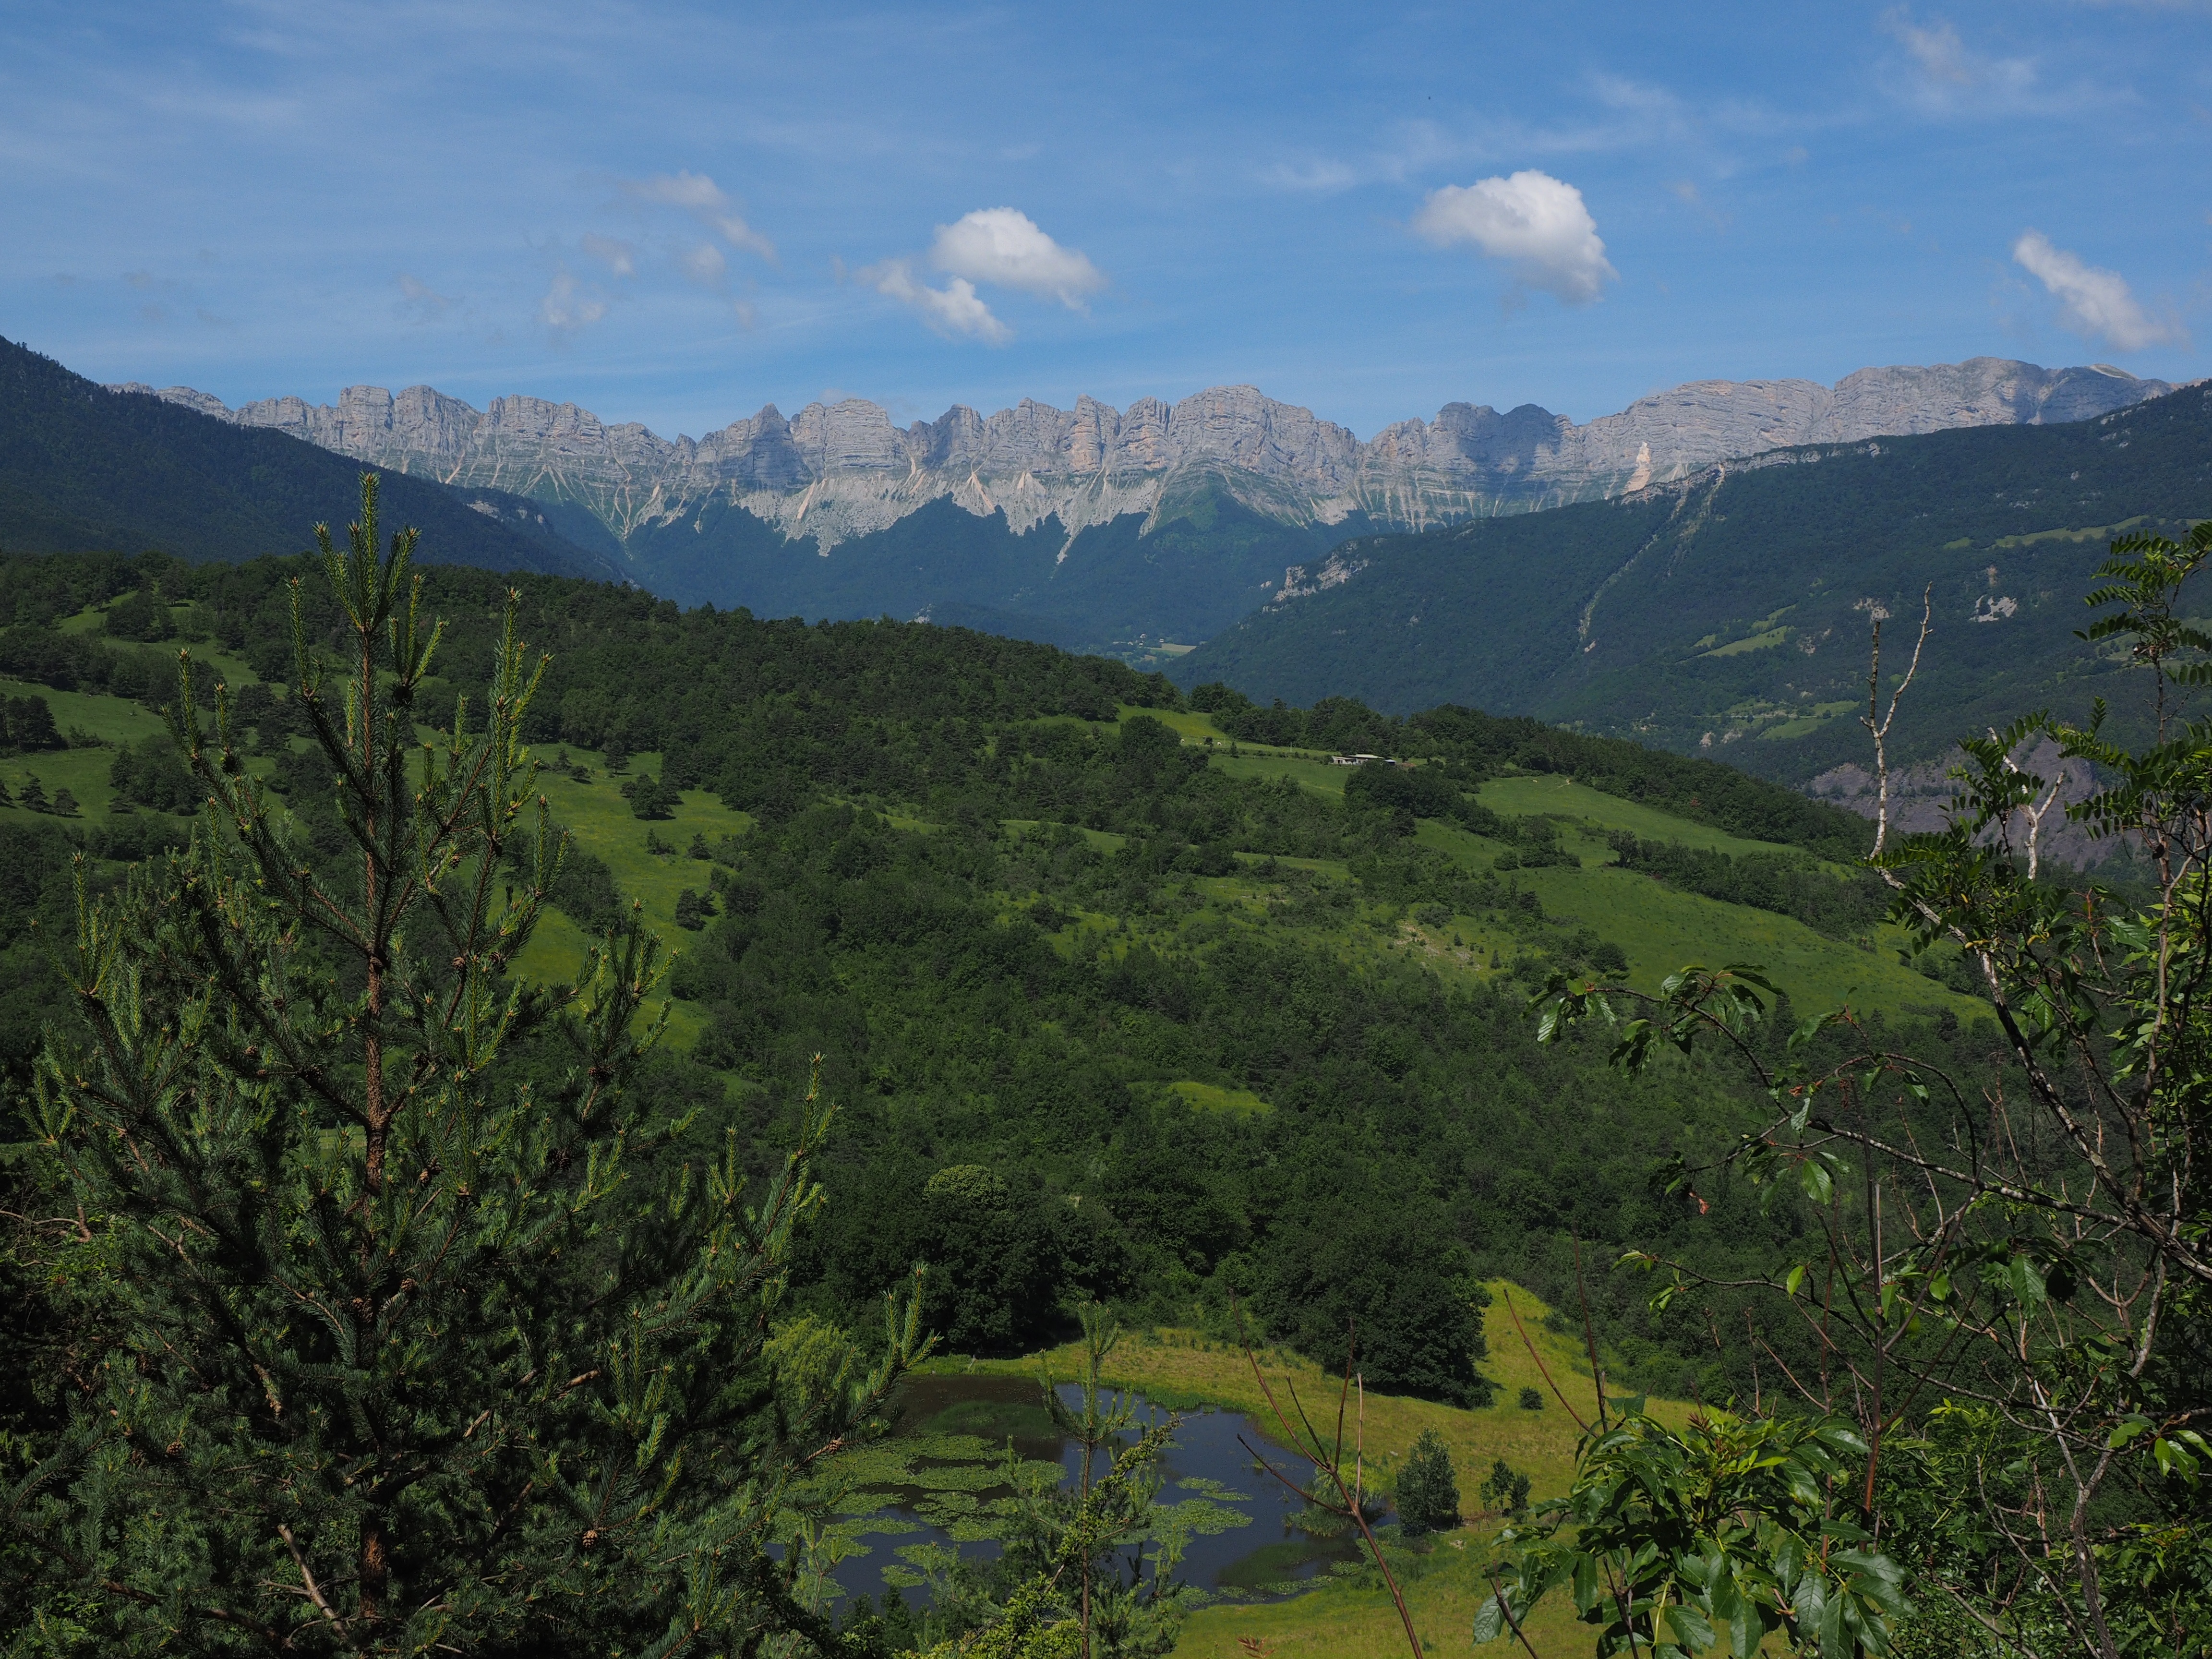
landscape, nature, forest, wilderness, walking, mountain, trail, meadow, hill, adventure, valley, mountain range, france, highland, ridge, mountain landscape, mountains, alps, plateau, limestone, fell, idyll, ecosystem, vercors, landform, mountain pass, hill station, lime mountain, rochers du playnet, montagne de lans, pas morta, pas ernadant, rochers de la balme, lime rock, saint guillaume, saint andeol, geographical feature, mountainous landforms